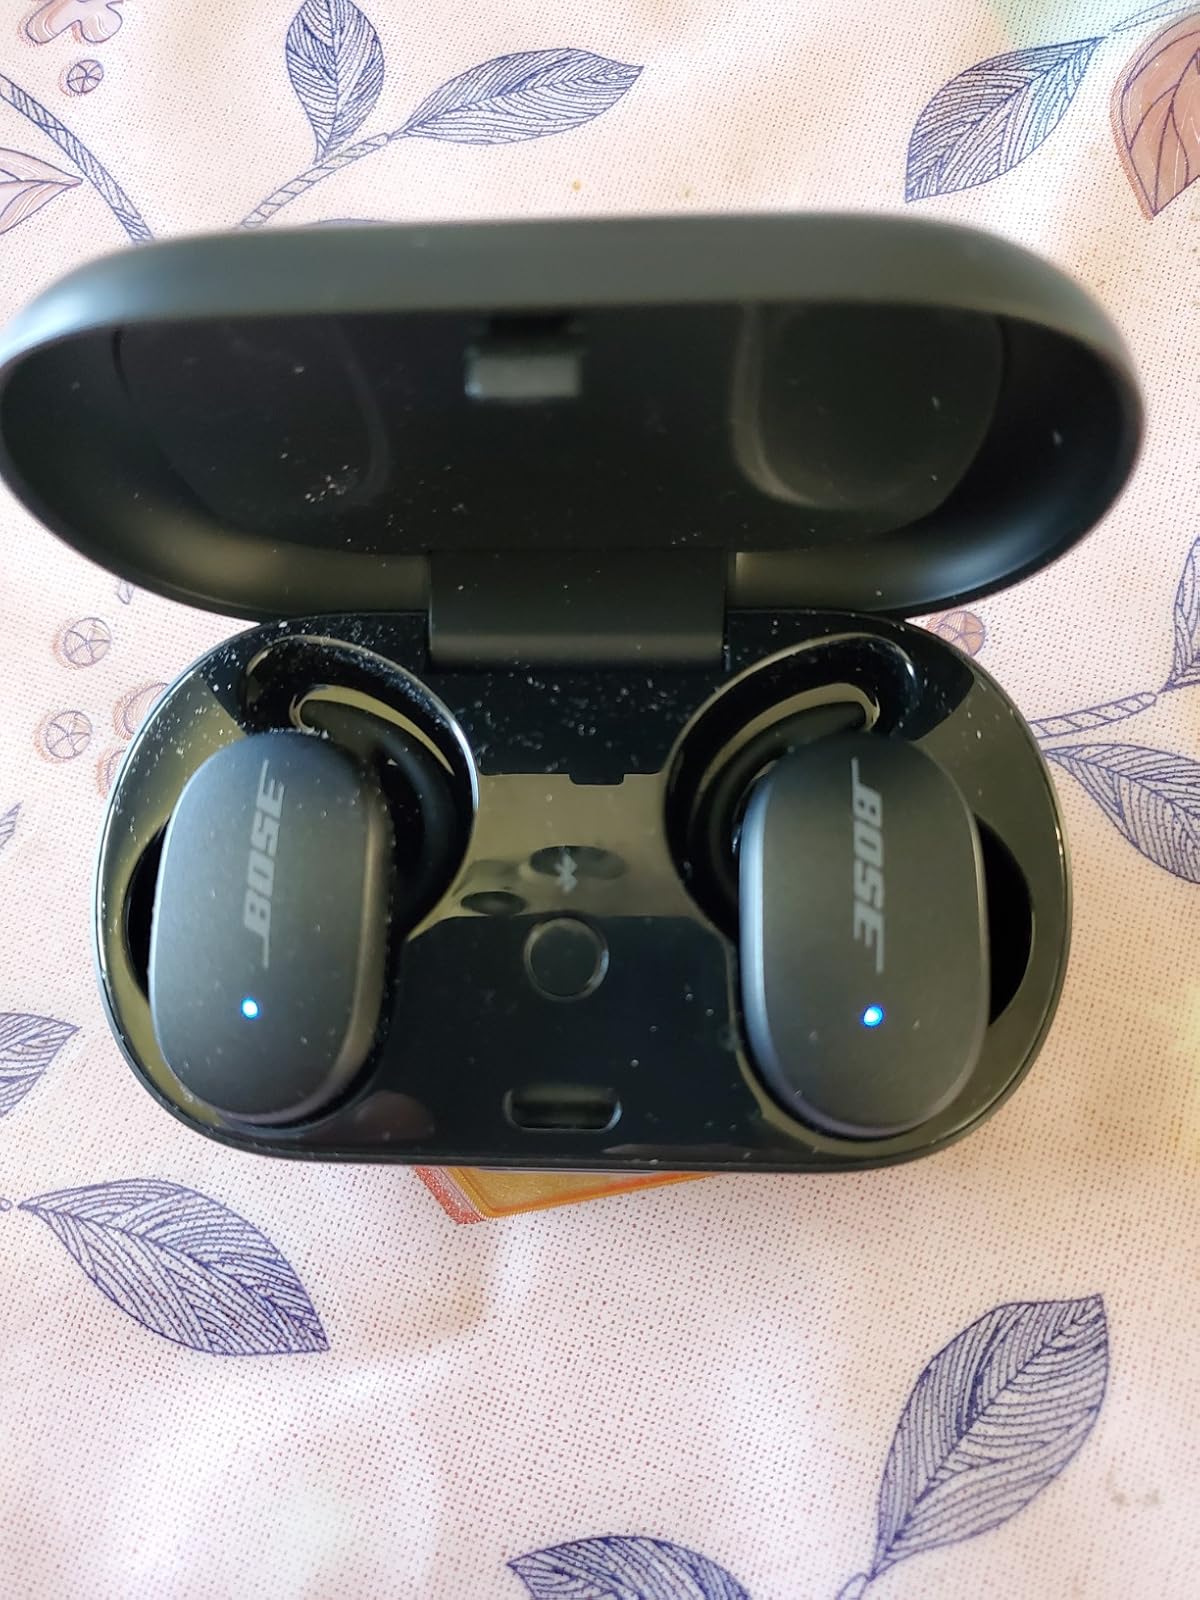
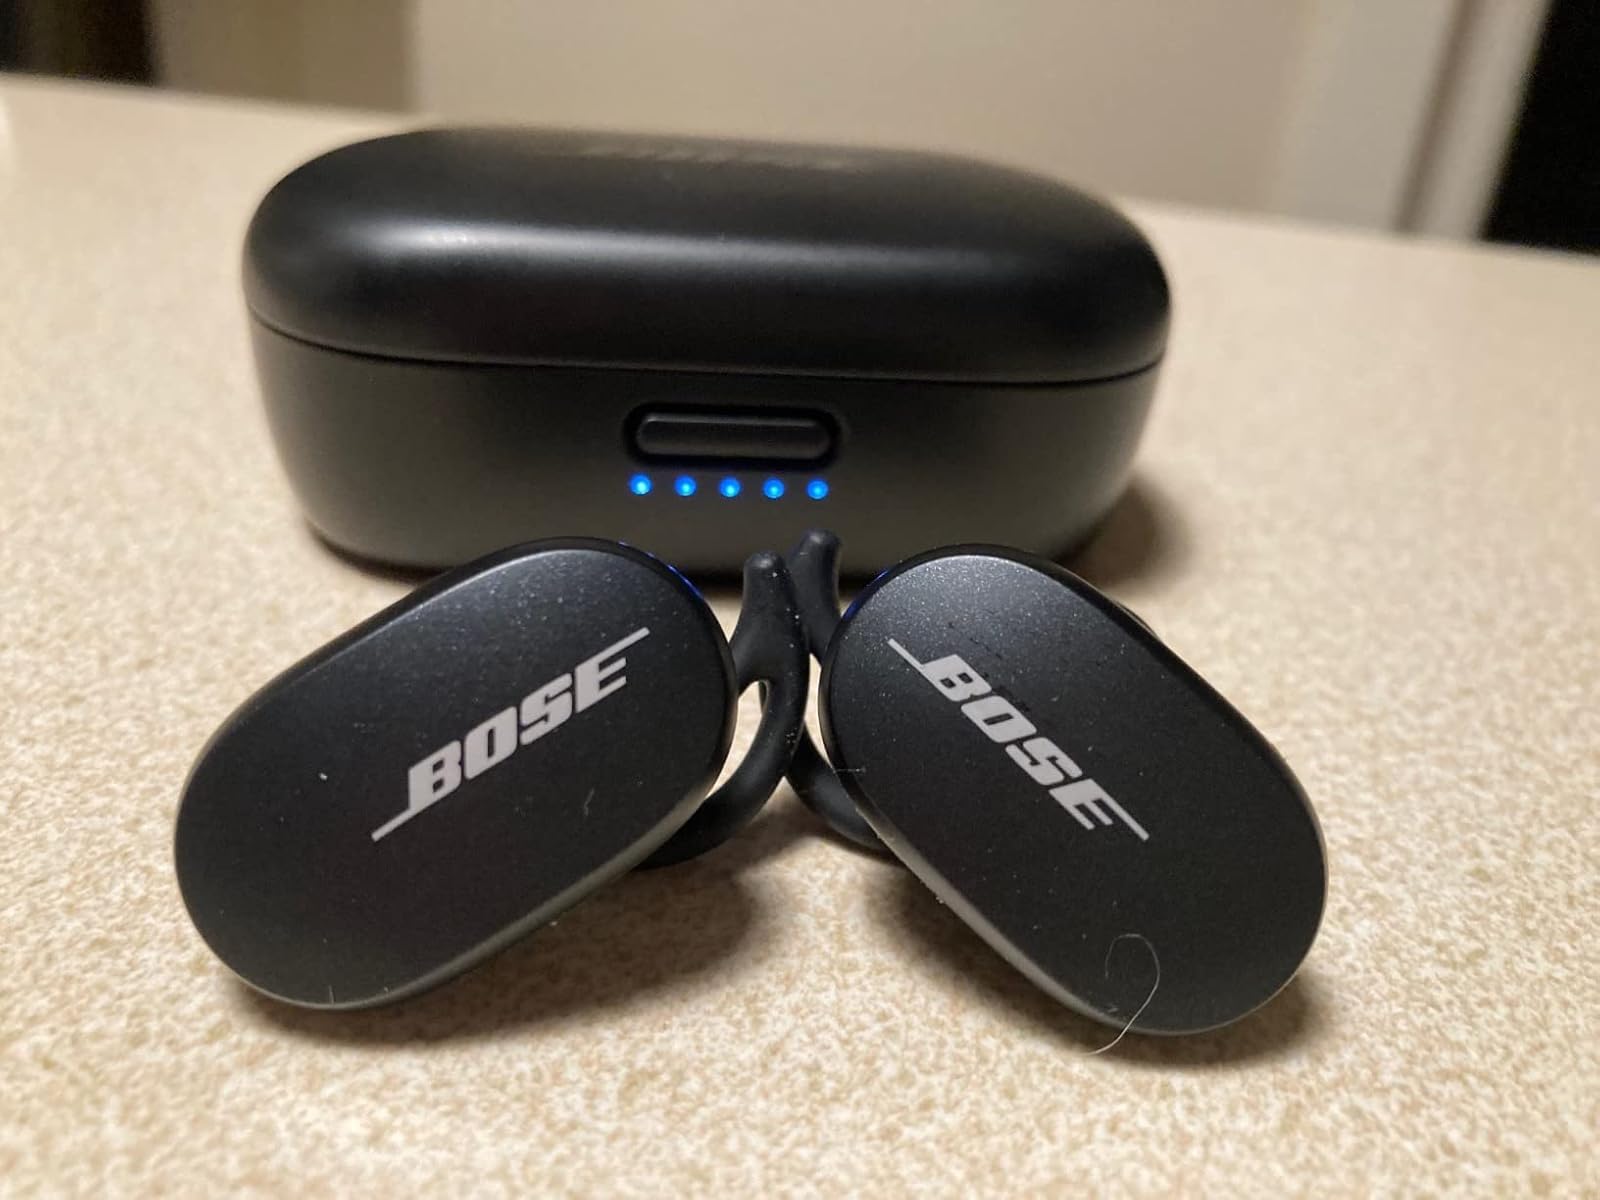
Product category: earbuds
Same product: yes